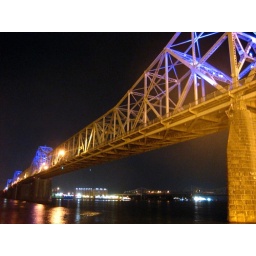
after picking up the bike in T1-2....walking home in the dark..